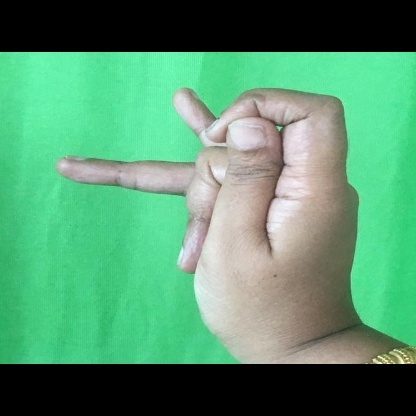
Mudra: Katakamukha